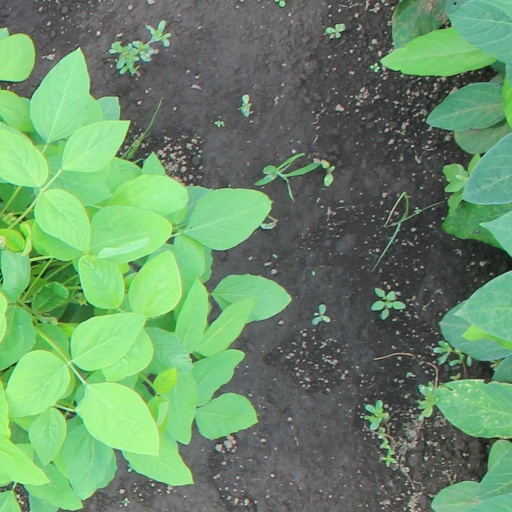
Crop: soybean